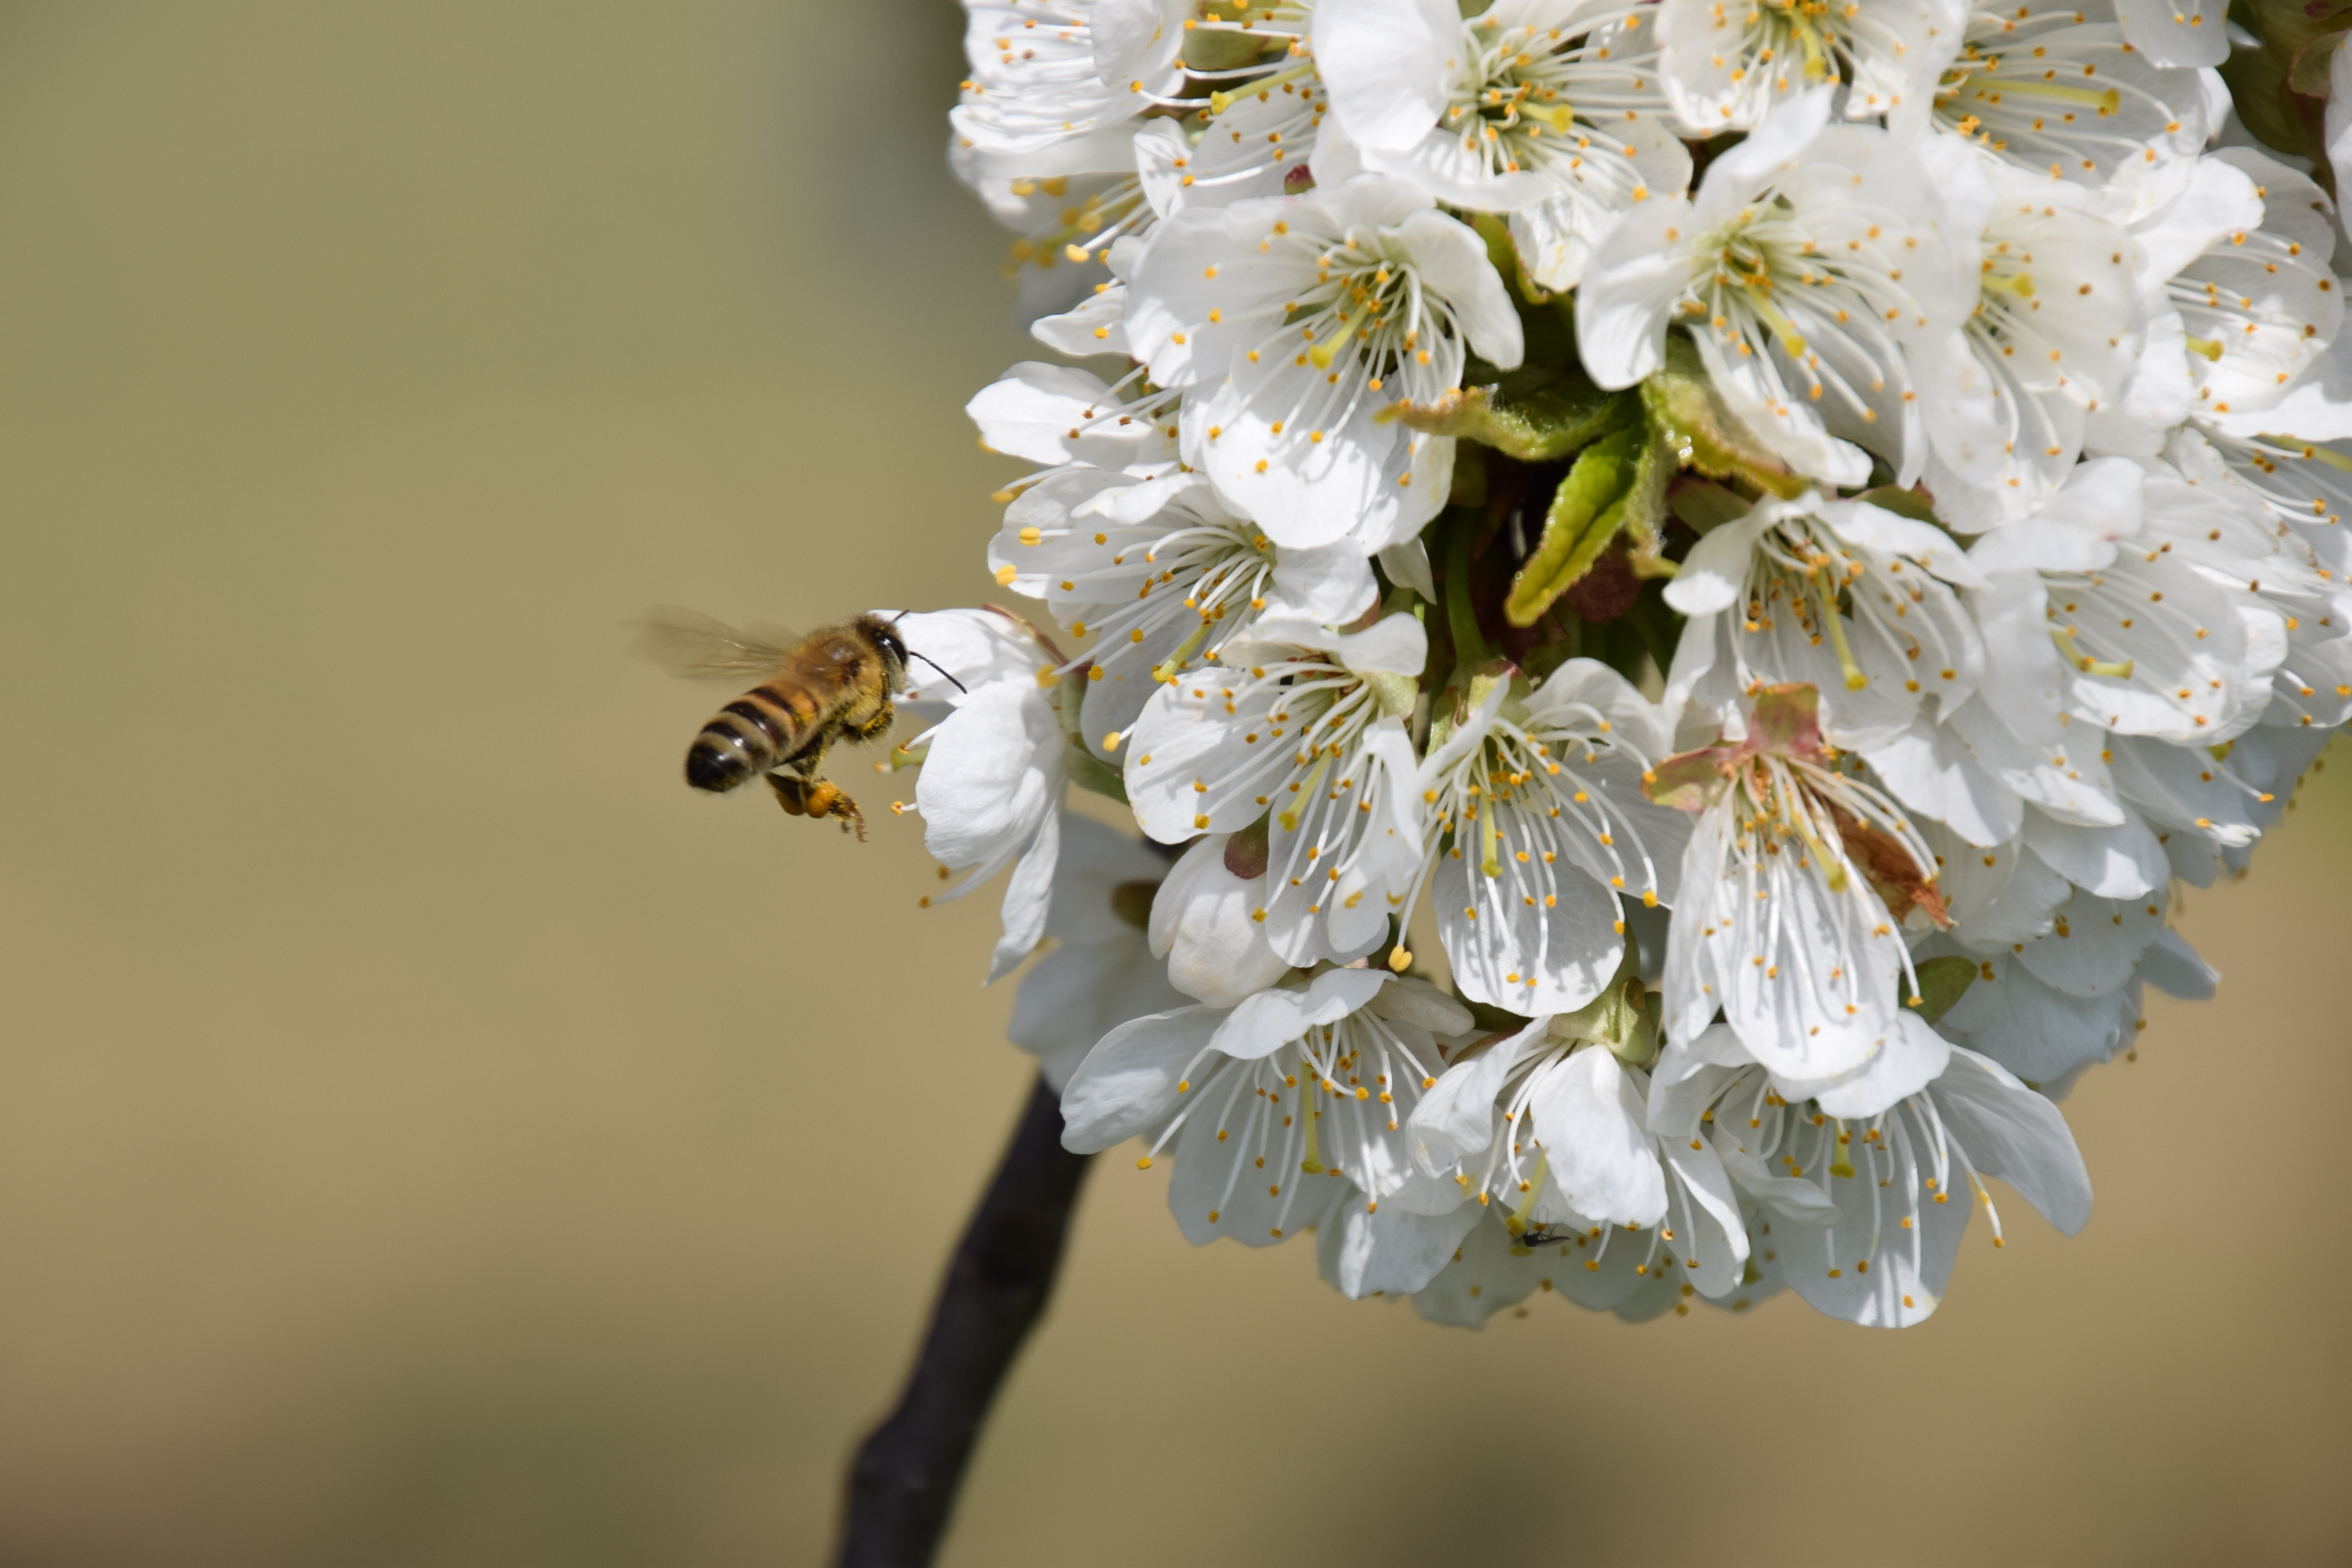
nature, branch, blossom, plant, white, photography, flower, petal, pollen, pollination, spring, insect, botany, yellow, close, flora, fauna, cherry blossom, invertebrate, flowers, close up, bee, nectar, macro photography, honey bee, plant stem, membrane winged insect